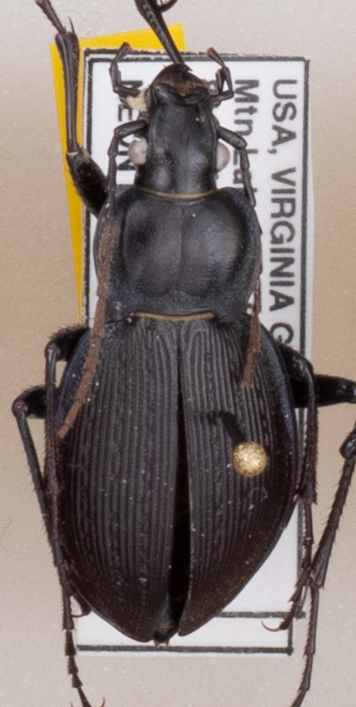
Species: Carabus goryi
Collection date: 2018-06-05
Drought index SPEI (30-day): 0.552
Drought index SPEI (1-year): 0.47
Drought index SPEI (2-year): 0.63